Newton Run

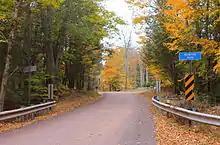
Root Hollow Lane crossing Newton Run

The watershed of Newton Run has an area of . The stream is entirely within the United States Geological Survey quadrangle of Noxen.